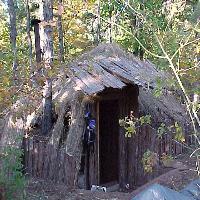
Weather: sun or clear